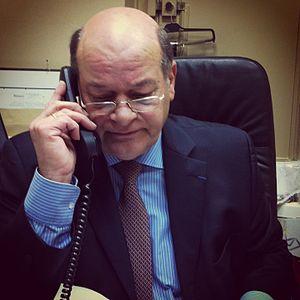
A son bureau Borniol
La maison Henri de Borniol est la plus ancienne entreprise française de pompes funèbres et de protocole encore en activité.